Alfred Dolge

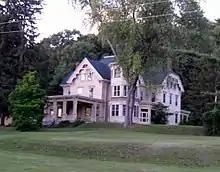
Dolge's mansion in Dolgeville, New York

Alfred Dolge was born December 22, 1848, in Chemnitz, Saxony. He attended public school in Leipzig until he was 17 when he entered his father's business, the A. Dolge and Co., Piano Manufacturers, as an apprentice. He pursued high school studies in a night school conducted by the Free Masons in Leipzig and received his diploma from them. He first came to the United States in 1865, when he was 17. He remained permanently in 1868 and worked in piano making and importing in New York City.